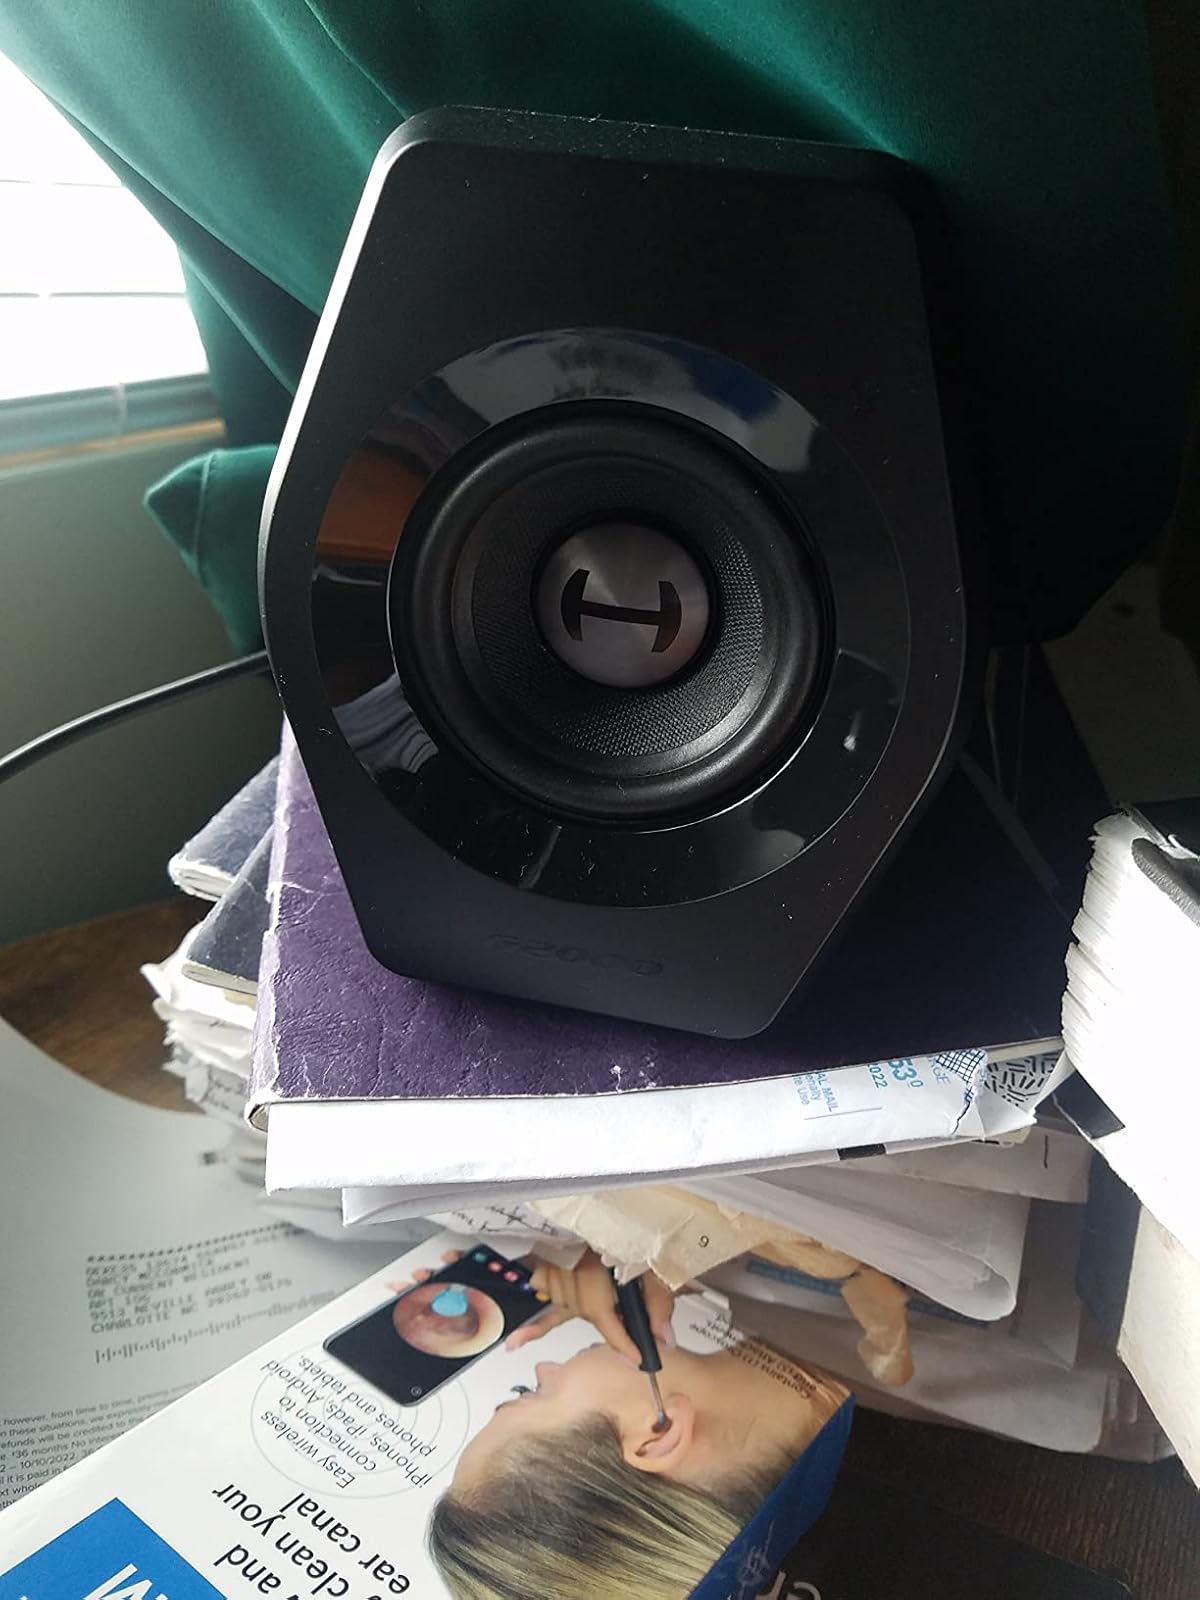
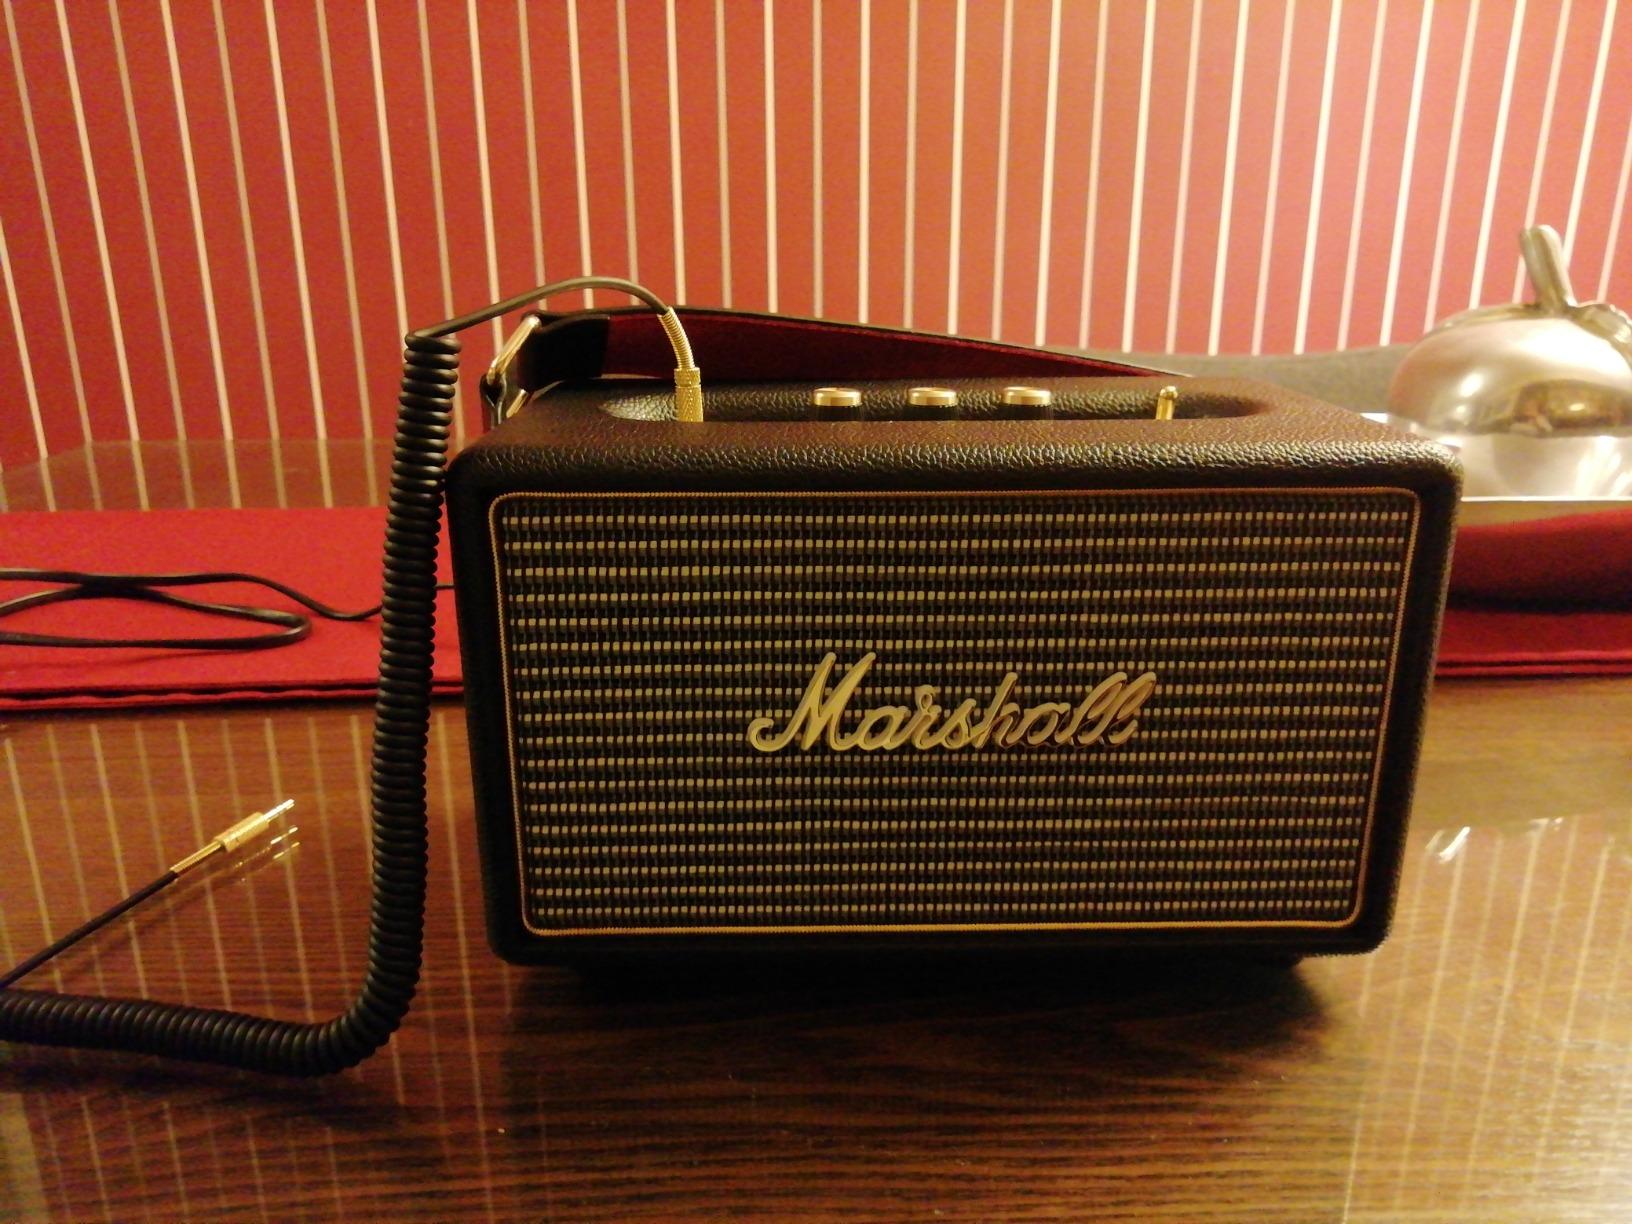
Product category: speaker
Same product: no